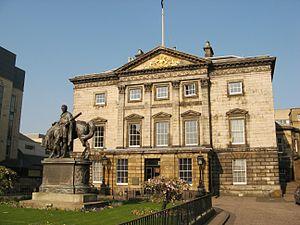
Sir Lawrence Dundas, 1ᵉʳ baronnet est un homme d'affaires, propriétaire et homme politique écossais.